Afro-Hondurans

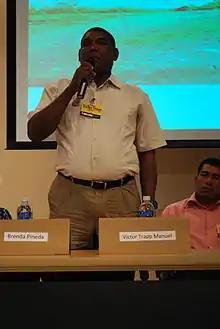
Victor Trapp Manuel (a Miskito Sambu) representing the Miskito people at a forum of the ACAL conference at the "Universidad Nacional Autonoma de Honduras"

The Miskito are an indigenous ethnic group in Central America, of whom many are mixed race. In the northern end of their territory, the people are primarily of African-Native American ancestry; others are of mixed African-Native American and English descent. Their territory extends from Cape Camarón, Honduras, to Río Grande de Matagalpa, Nicaragua, along the Mosquito Coast, in the Western Caribbean Zone. Their population is estimated at 180,000 people as of 2016.